Le château d'eau, pôle photographique de Toulouse

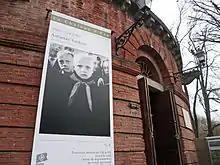
Exhibition Antanas Sutkus in 2011.

In 1986 the management of the gallery was assigned to the PACE association (Photography at the Château d'Eau), created in 1981, then in 1990, an archive and a second gallery were set up respectively under the arches of the Pont-Neuf and under one of the old access ramps to the bridge.